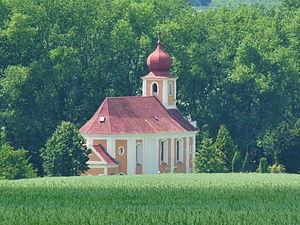
Přívětice est une commune du district de Rokycany, dans la région de Plzeň, en République tchèque. Sa population s'élevait à 205 habitants en 2018.